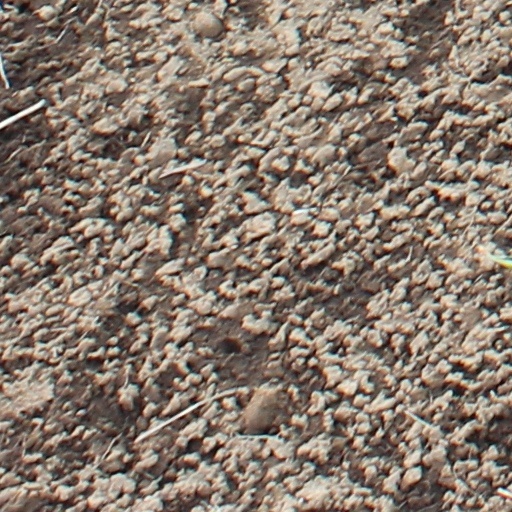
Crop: wheat